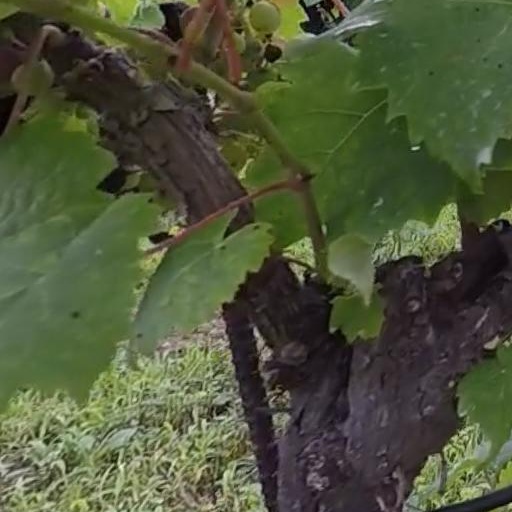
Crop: grape